Tamil Evangelical Lutheran Church

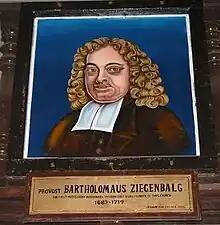

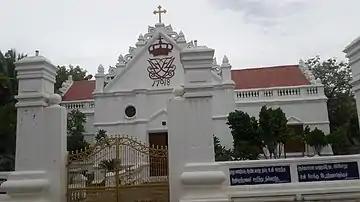
Tamil Evangelical Lutheran New Jerusalem Church

The Tamil Evangelical Lutheran Church is a Christian denomination in south India, which was established in 1919 and has approximately 500,000 members. Its headquarters is in Trichy, Tamil Nadu. It is one of the prominent mainline Lutheran churches in Tamil Nadu.